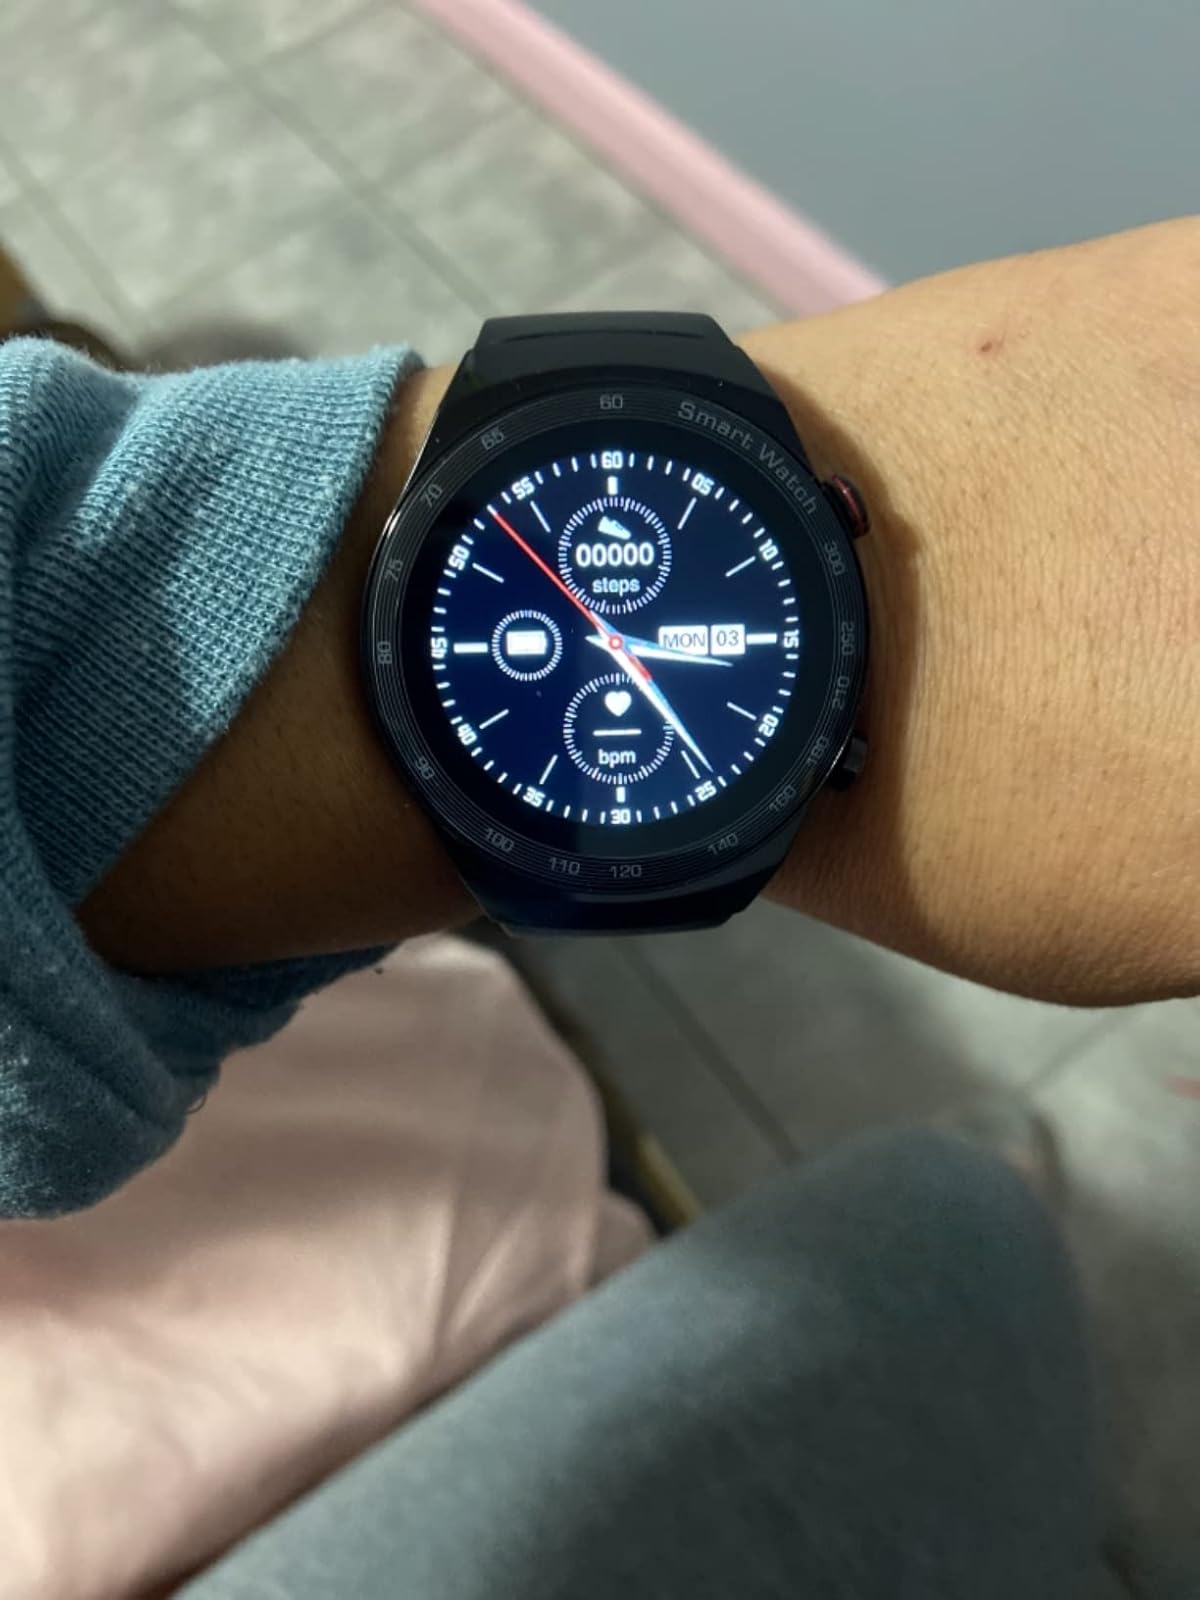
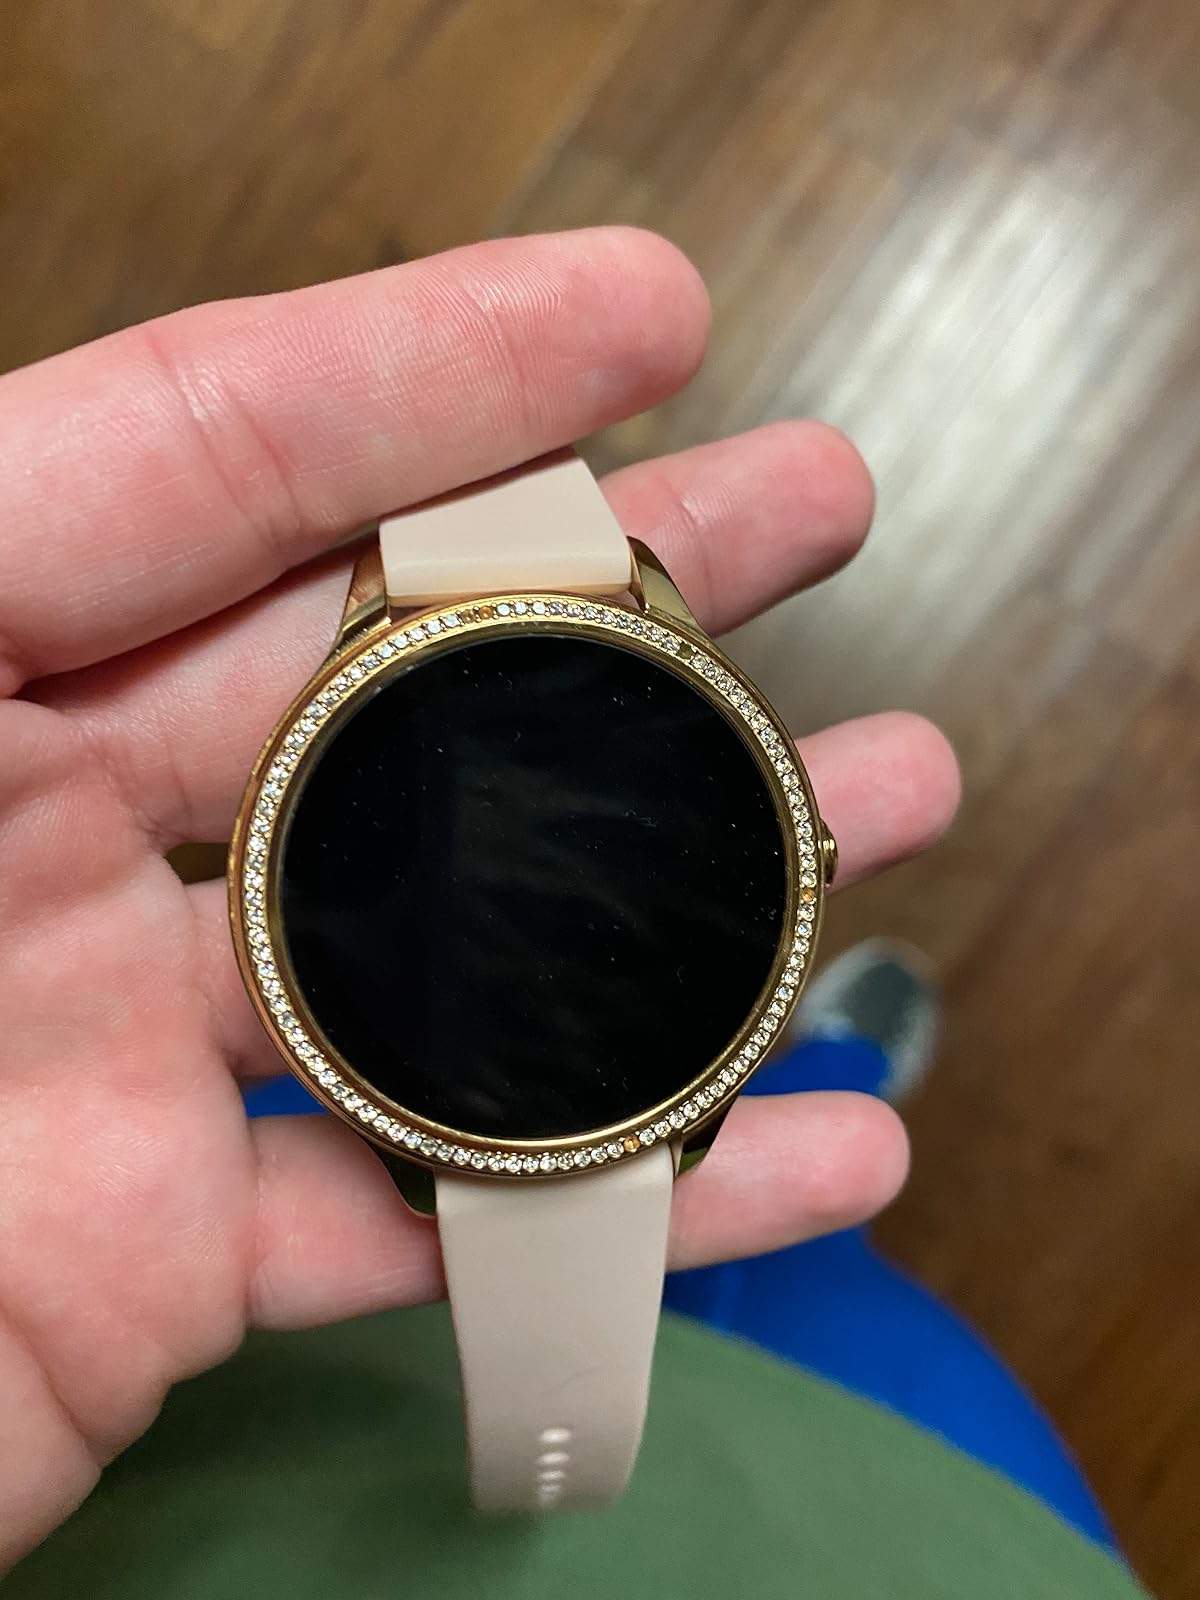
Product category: smartwatch
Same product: no